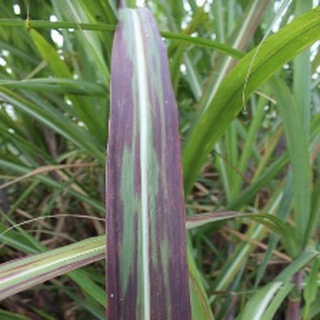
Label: sugarcane_bacterial_blight